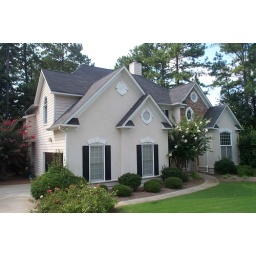
Our house in the middle of our street